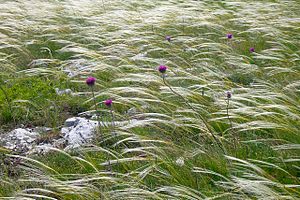
Almindelig fjergræs / Galleri
Vækstform.
Almindelig fjergræs – eller Thorvaldsens Hår som den kaldes i blomsterforretningerne – er en vintergrøn staude med en tueformet vækst. Planten præges i høj grad af de lange, blomsterbærende stængler.